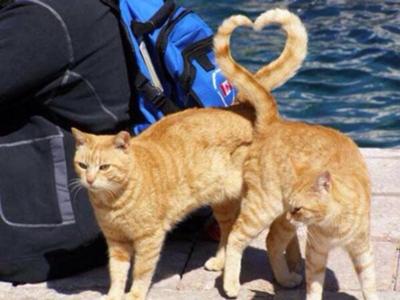
回答: 正しい性教育を受けてこなかった猫による交尾